Chattenden and Lodge Hill Military Camps

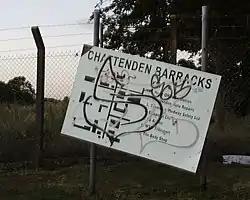
Chattenden Barracks

Chattenden and Lodge Hill Military Camps were British Army training camps in Chattenden and Hoo St Werburgh in Kent. Originally constructed as ordnance depots, these camps continued to fulfill this role until the latter half of the 20th century.